Overmountain Men

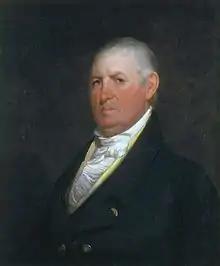
Isaac Shelby

With the Overmountain Men and Patriot forces fast approaching, Ferguson decided to entrench his 1000-strong loyalist force atop Kings Mountain, a flat-top hill about west of Charlotte, near the North Carolina–South Carolina line. Patriot forces reached Kings Mountain on the afternoon of October 7, and formed a U-shape around the mountain, effectively flanking the loyalists. Around 3 P.M., after several minutes of minor skirmishing, William Campbell told his men to "shout like hell and fight like devils," and two companies simultaneously opened fire on the loyalist positions. Shelby, Sevier, Williams, and Cleveland pushed from the north side of the mountain, while Campbell, Winston, and Joseph McDowell pushed from the south side.